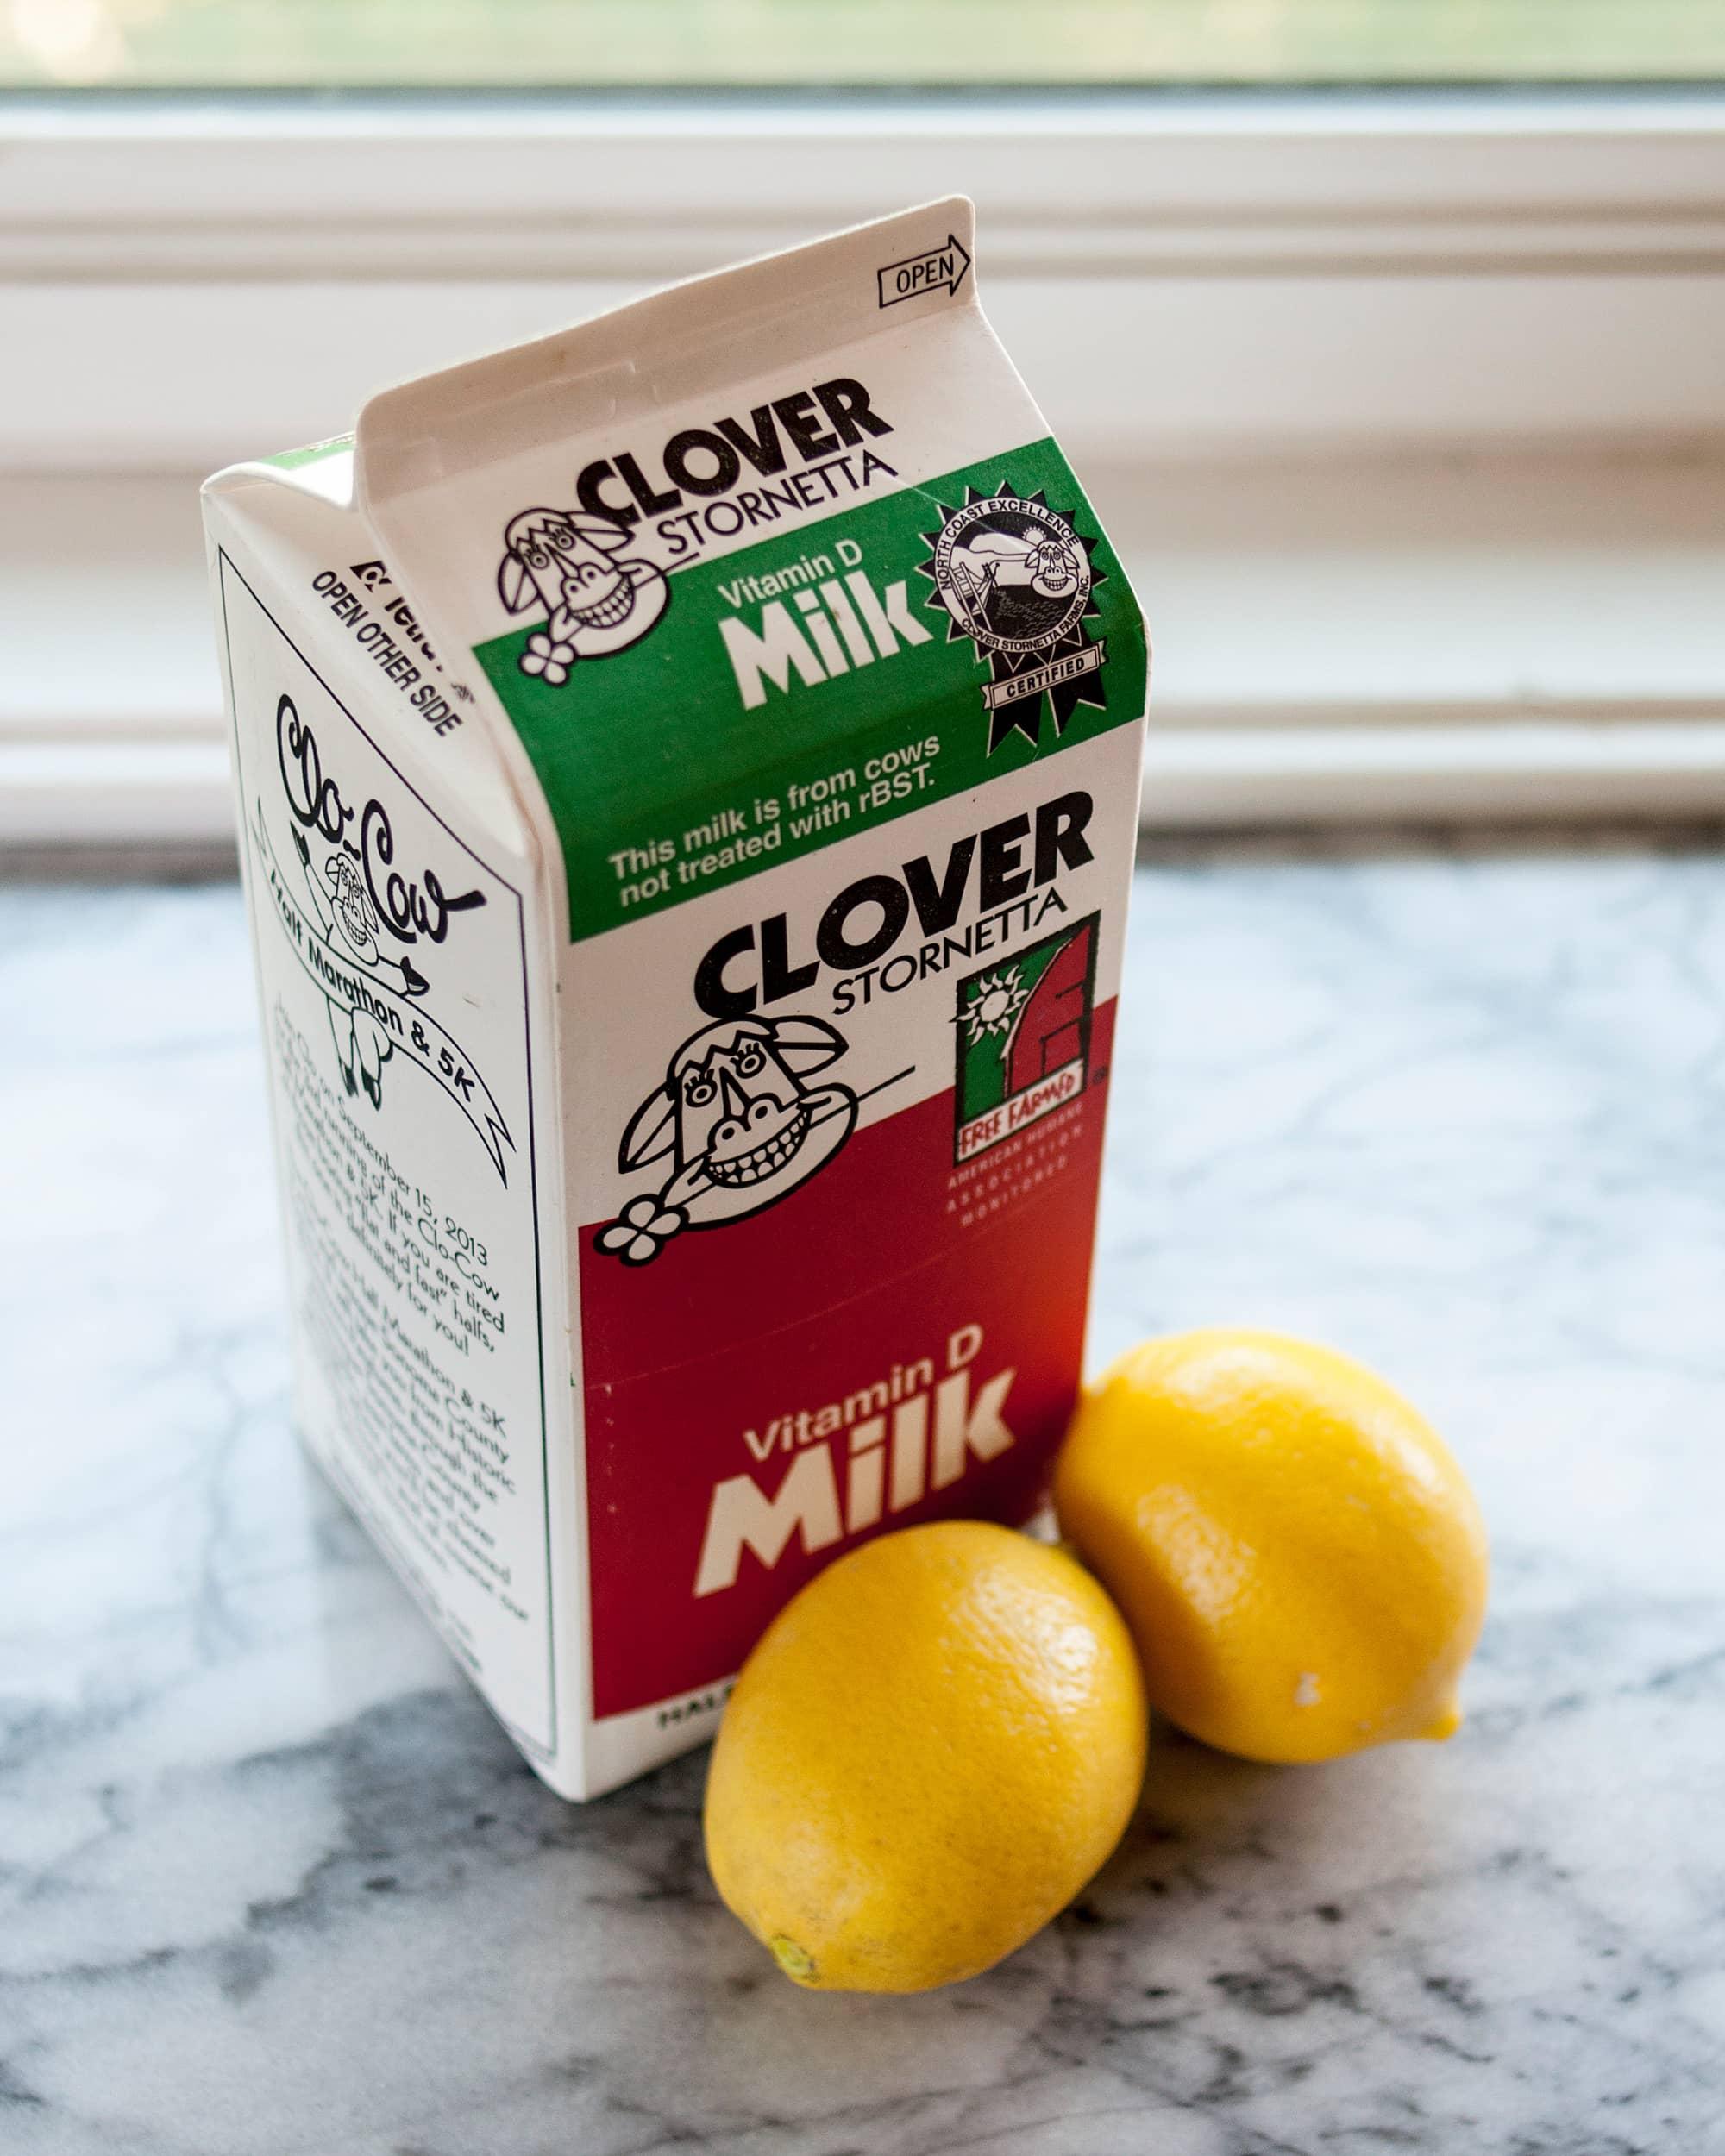
Label: cardboard